Manchester Arndale

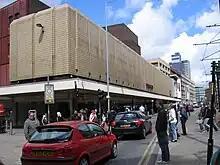
The High Street in 2009. The original yellow tiles remain.

The typical life span of a shopping centre is about 10–20 years, at which point the owners may do nothing, refurbish or demolish. In the Arndale, refurbishment began about six years after opening. Artificial lighting and undistinguishable malls, with multiple dead ends and no obvious circular route, meant that shoppers were, in Morris's words, "bewildered by its maze-like intensity". Parkinson-Bailey described the centre as "never the pleasantest place to shop in ... hot and stuffy". Criticisms were addressed in a half-million pound upgrade in which roof lights were inserted to allow in daylight and pot-plants introduced. To improve navigation and to tone down the appearance, the flooring of each area was given a distinct colour scheme, decorative ironwork was installed, and a fountain was placed at one corner and a double-floor height aviary placed at another. The Arndale's own radio station, Centre Sound, was installed. Hallé Square housed a food court by day and could be used as a concert area by night if required. Beddington describes the results as "workmanlike but unromantic".